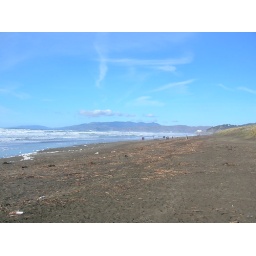
ocean beach in SF. icy water and froth. nice view though...